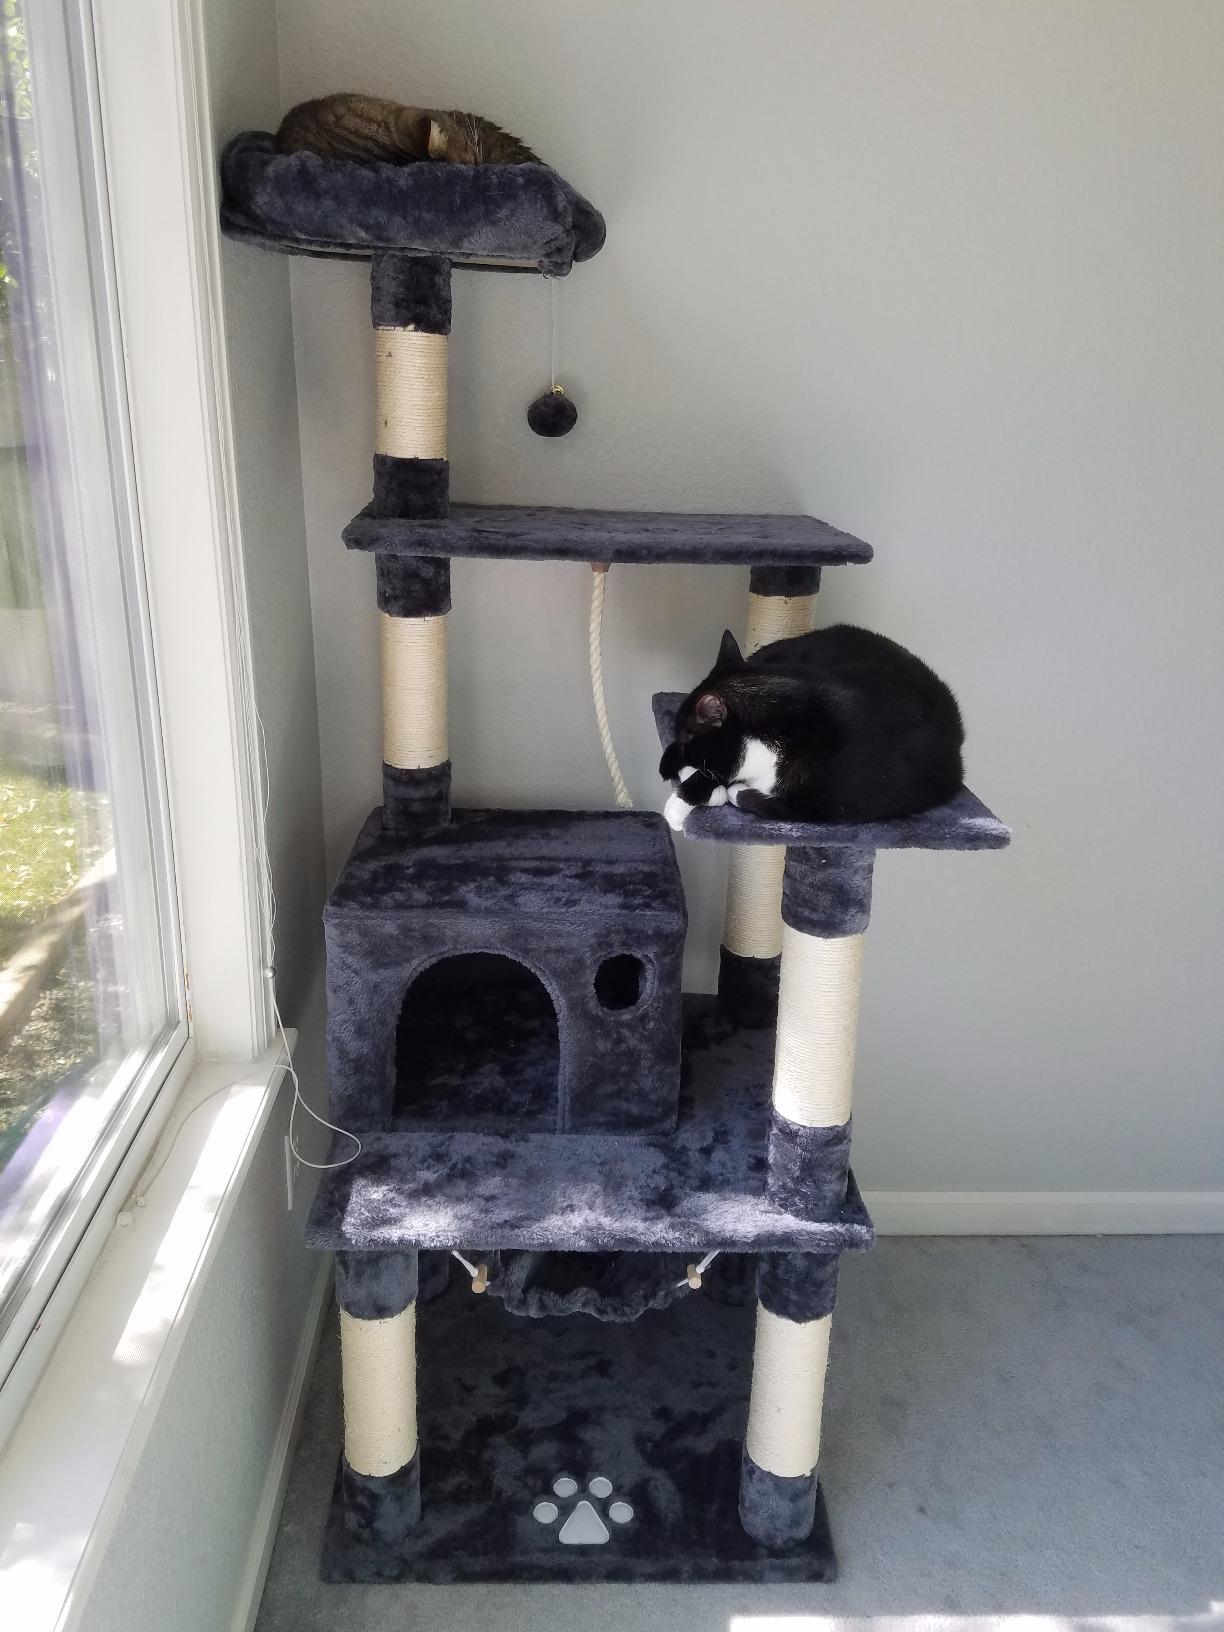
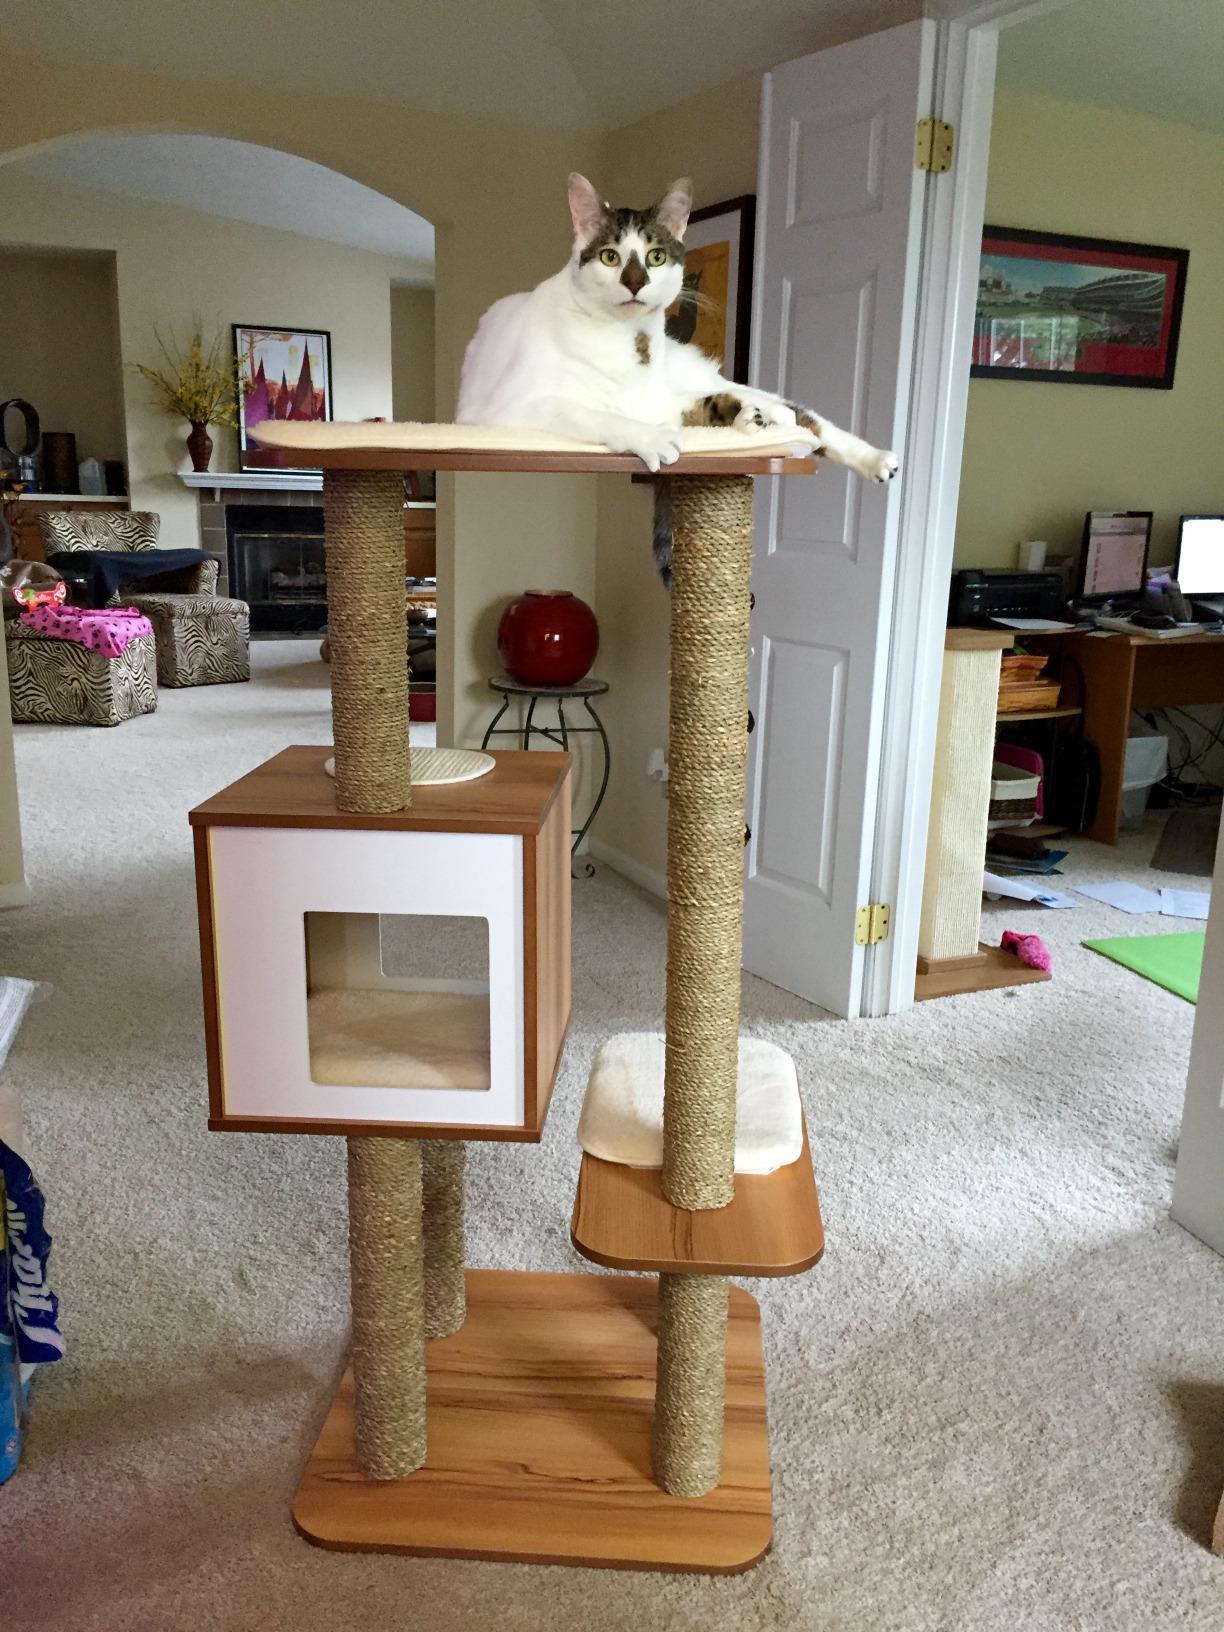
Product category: items_cat tree
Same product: no